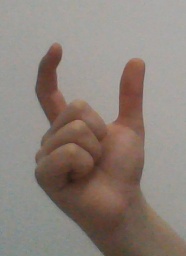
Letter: nun